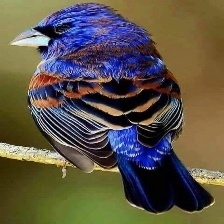
Species: BLUE GROSBEAK
Scientific name: PASSERINA CAERULEA